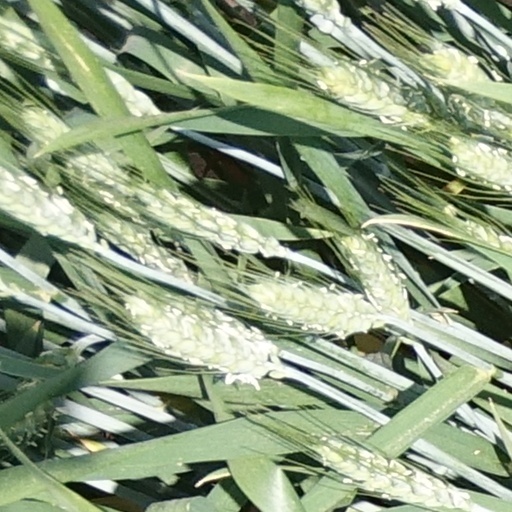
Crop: wheat